Nabat (film)

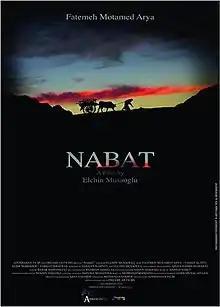
Film poster

Nabat is a 2014 Azerbaijani drama film directed by Elchin Musaoglu. The story is set during an upsurge in the Nagorno-Karabakh conflict and revolves around an old, sick ex-forestry worker and his wife Nabat, whose son has died in battle.